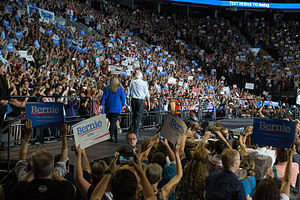
Bernie Sanders / Præsidentkampagne i 2016 / Kampagnemetoder
Bernie Sanders ved et rally i Portland, Oregon i august 2015
"Bernard ""Bernie"" Sanders er en amerikansk senator og tidligere Medlem af Repræsentanternes Hus for delstaten Vermont, samt tidligere præsidentkandidat, der var opstillet til Det Demokratiske Partis kandidatnominering til præsidentvalget i november 2016 og præsidentvalget i november 2020. Han er det længst siddende partiuafhængige medlem af den amerikanske Kongres i historien.